Årdal

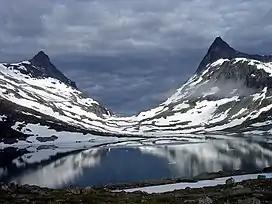
The two mountains on each side of the valley are named Hjelledalstind (left) and Falketind (right)

The municipality is situated at the inner part of the Årdalsfjorden, one of the beginning branches of the Sognefjorden and is a gateway to the mountain areas called Jotunheimen and Hurrungane, including the mountains Falketind, Store Austanbotntind, and Store Skagastølstind.